Chinatowns in Brooklyn

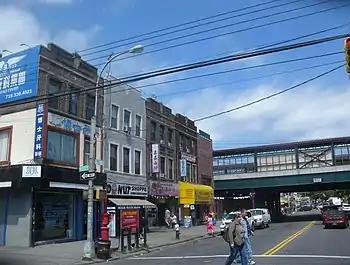
The developing Avenue U Chinatown

During the 1980s and 1990s, the majority of newly arriving Fuzhou immigrants were settling within Manhattan's Chinatown, and the first "Little Fuzhou" community emerged in New York City within Manhattan's Chinatown; by the 2000s, however, the center of the massive Fuzhou influx had shifted to Brooklyn's Chinatown, which is now home to the fastest growing and largest Fuzhou population in New York City as well as causing the ethnic enclave to develop more fully and expand much further.